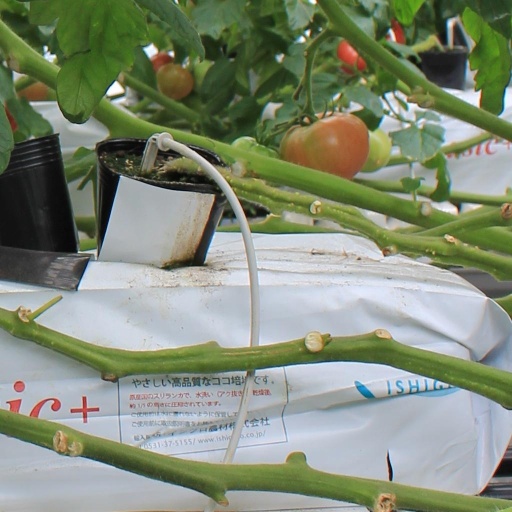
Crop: tomato